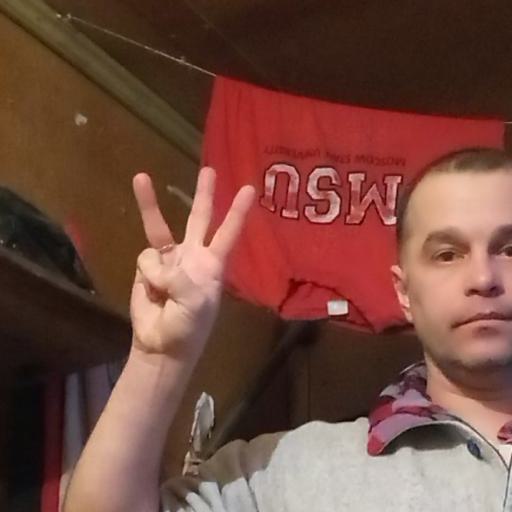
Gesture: three